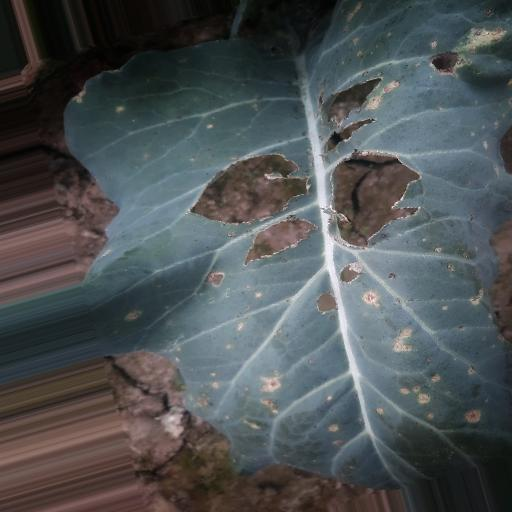
Label: Black Rot